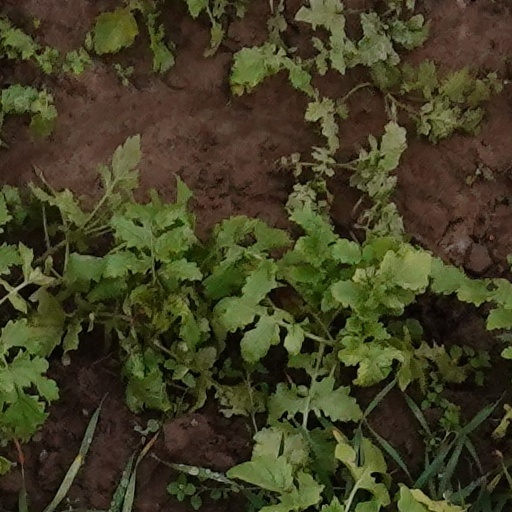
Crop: wheat